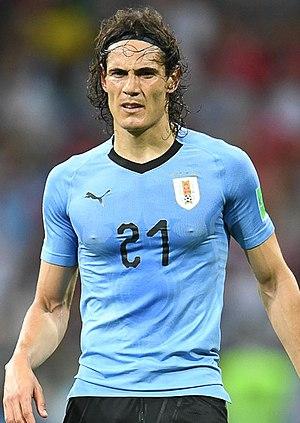
Edinson Roberto Paulo Cavani Gómez, plus connu sous le nom d'Edinson Cavani, né à Salto le 14 février 1987, est un footballeur international uruguayen qui évolue au poste d'attaquant.